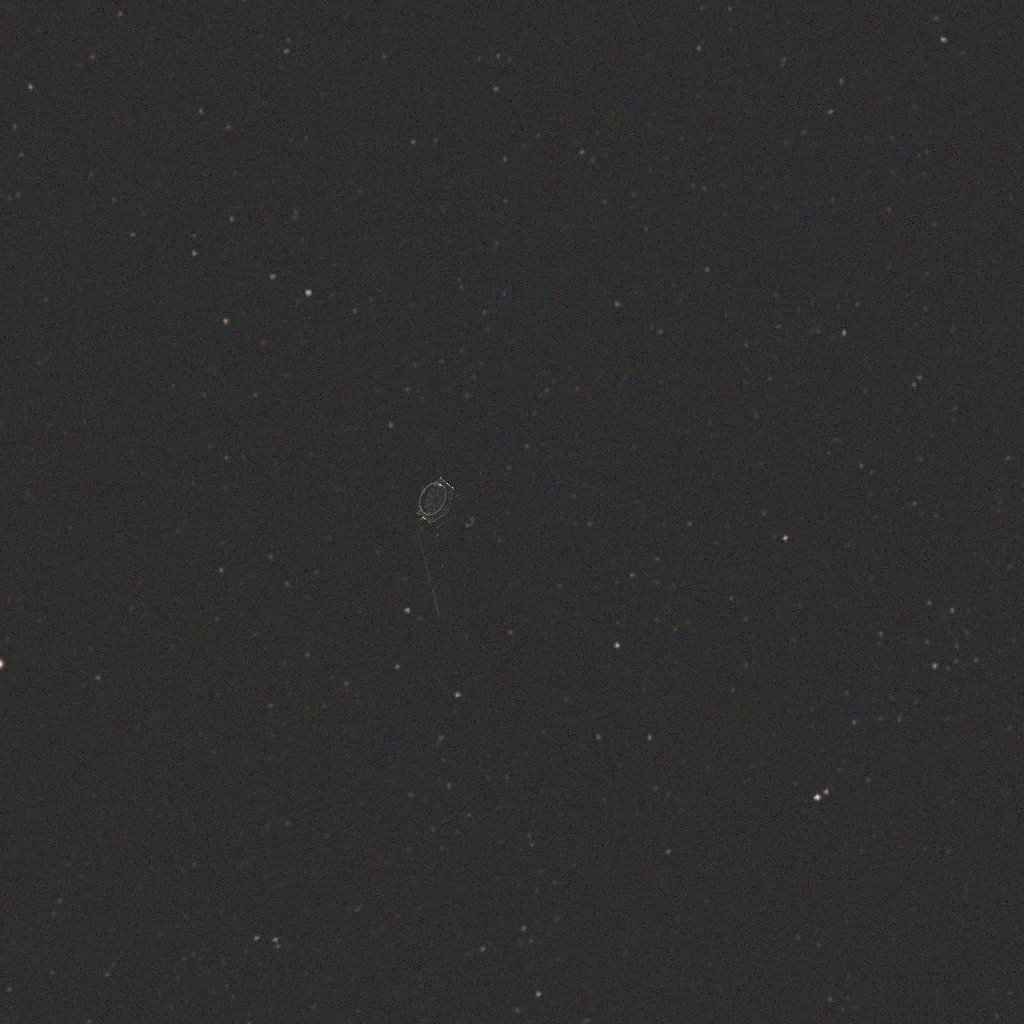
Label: earth_observation_sat_1